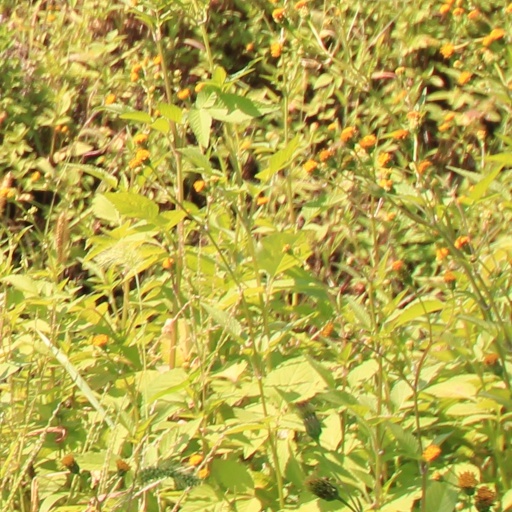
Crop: grape